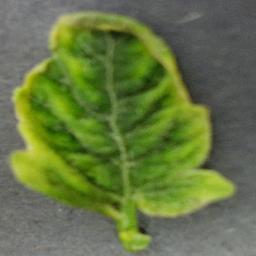
Label: Tomato___Tomato_Yellow_Leaf_Curl_Virus